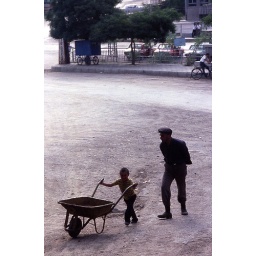
a father and his son in the street of a turkish town in cappadoce